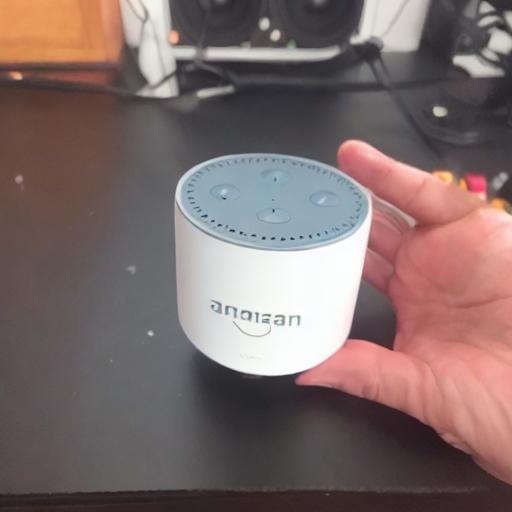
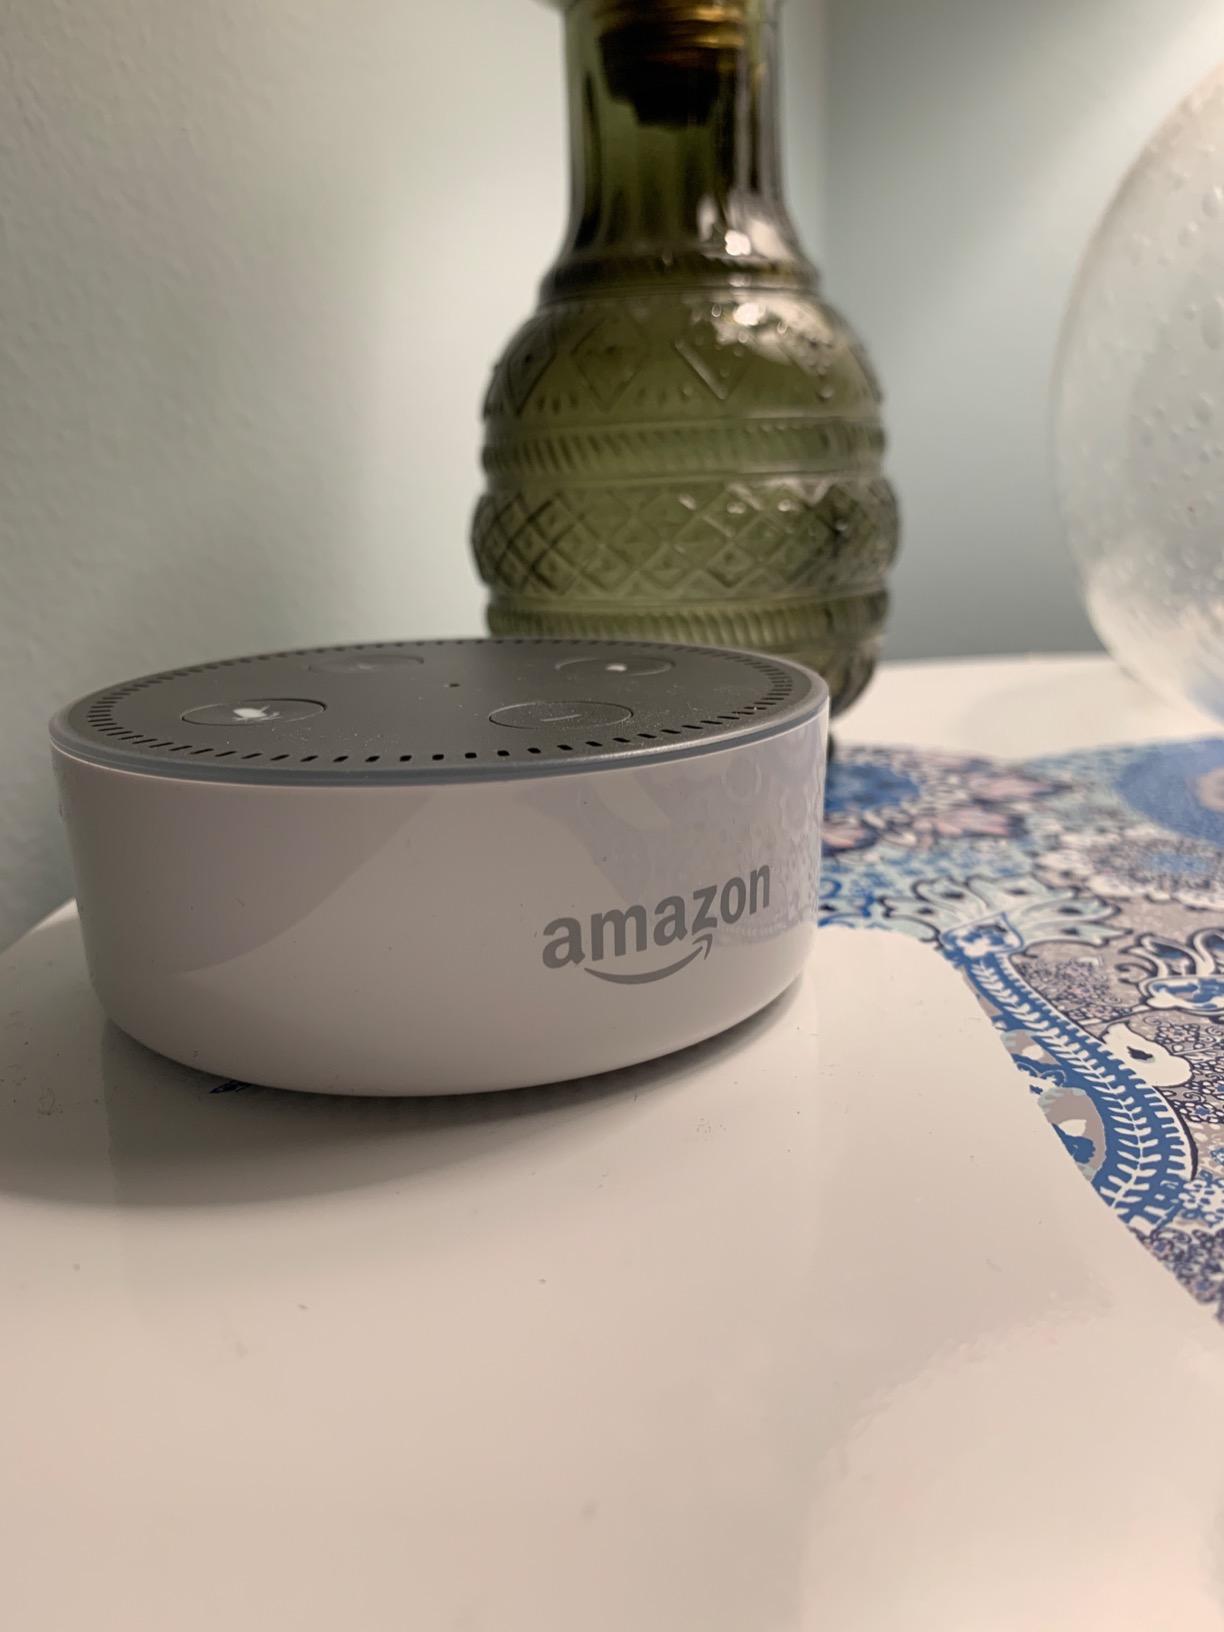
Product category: speaker
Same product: no